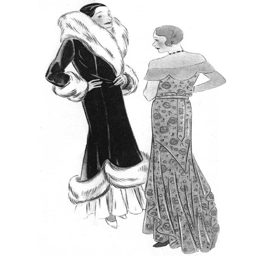
fashionable coat & evening dress from the 1920s .